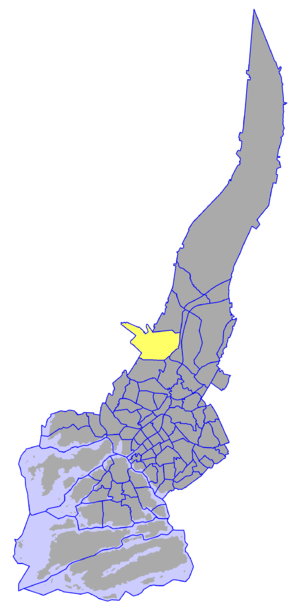
Le quartier de l'aéroport est un quartier du district de Maaria-Paattinen à Turku en Finlande.